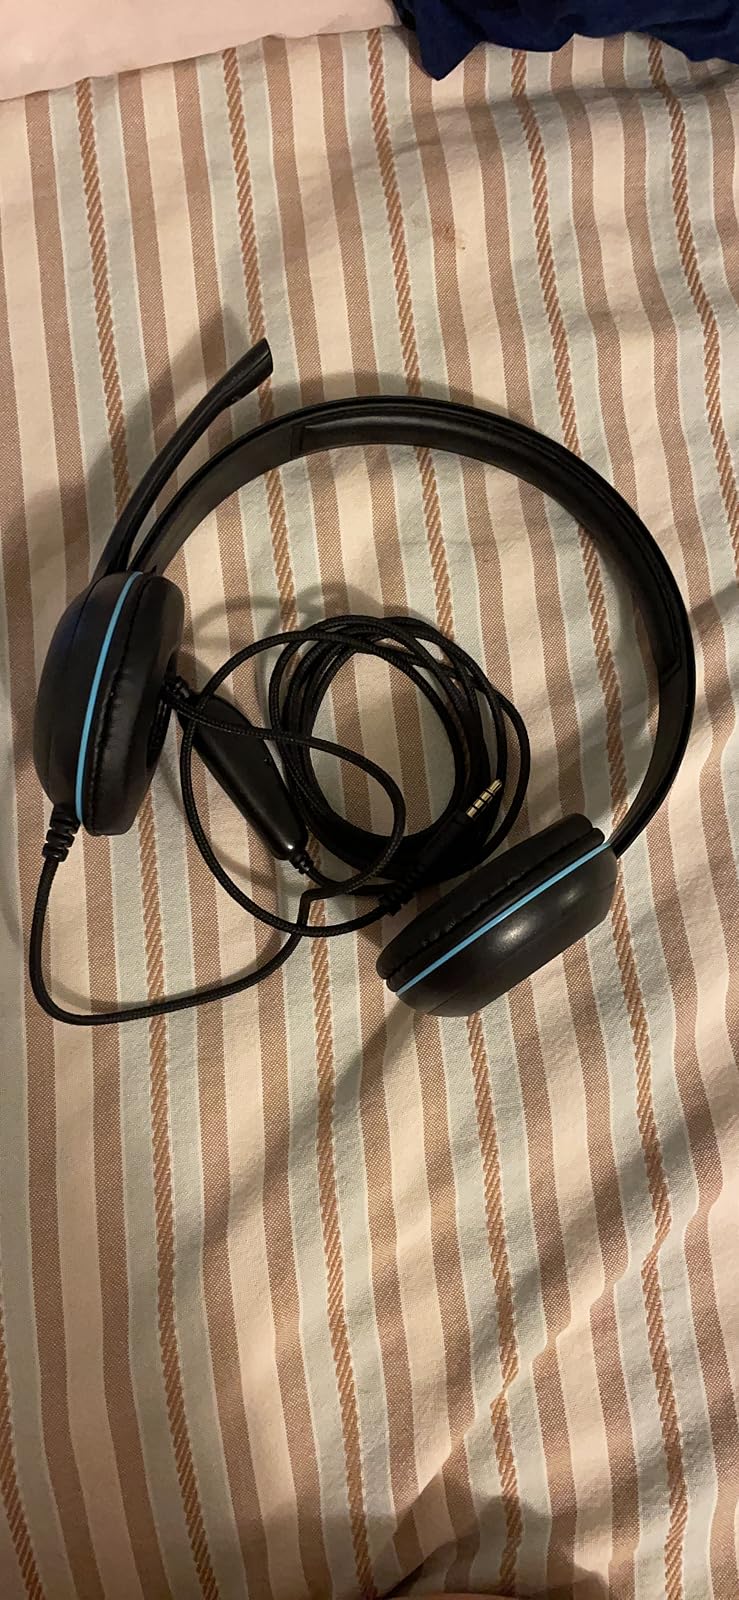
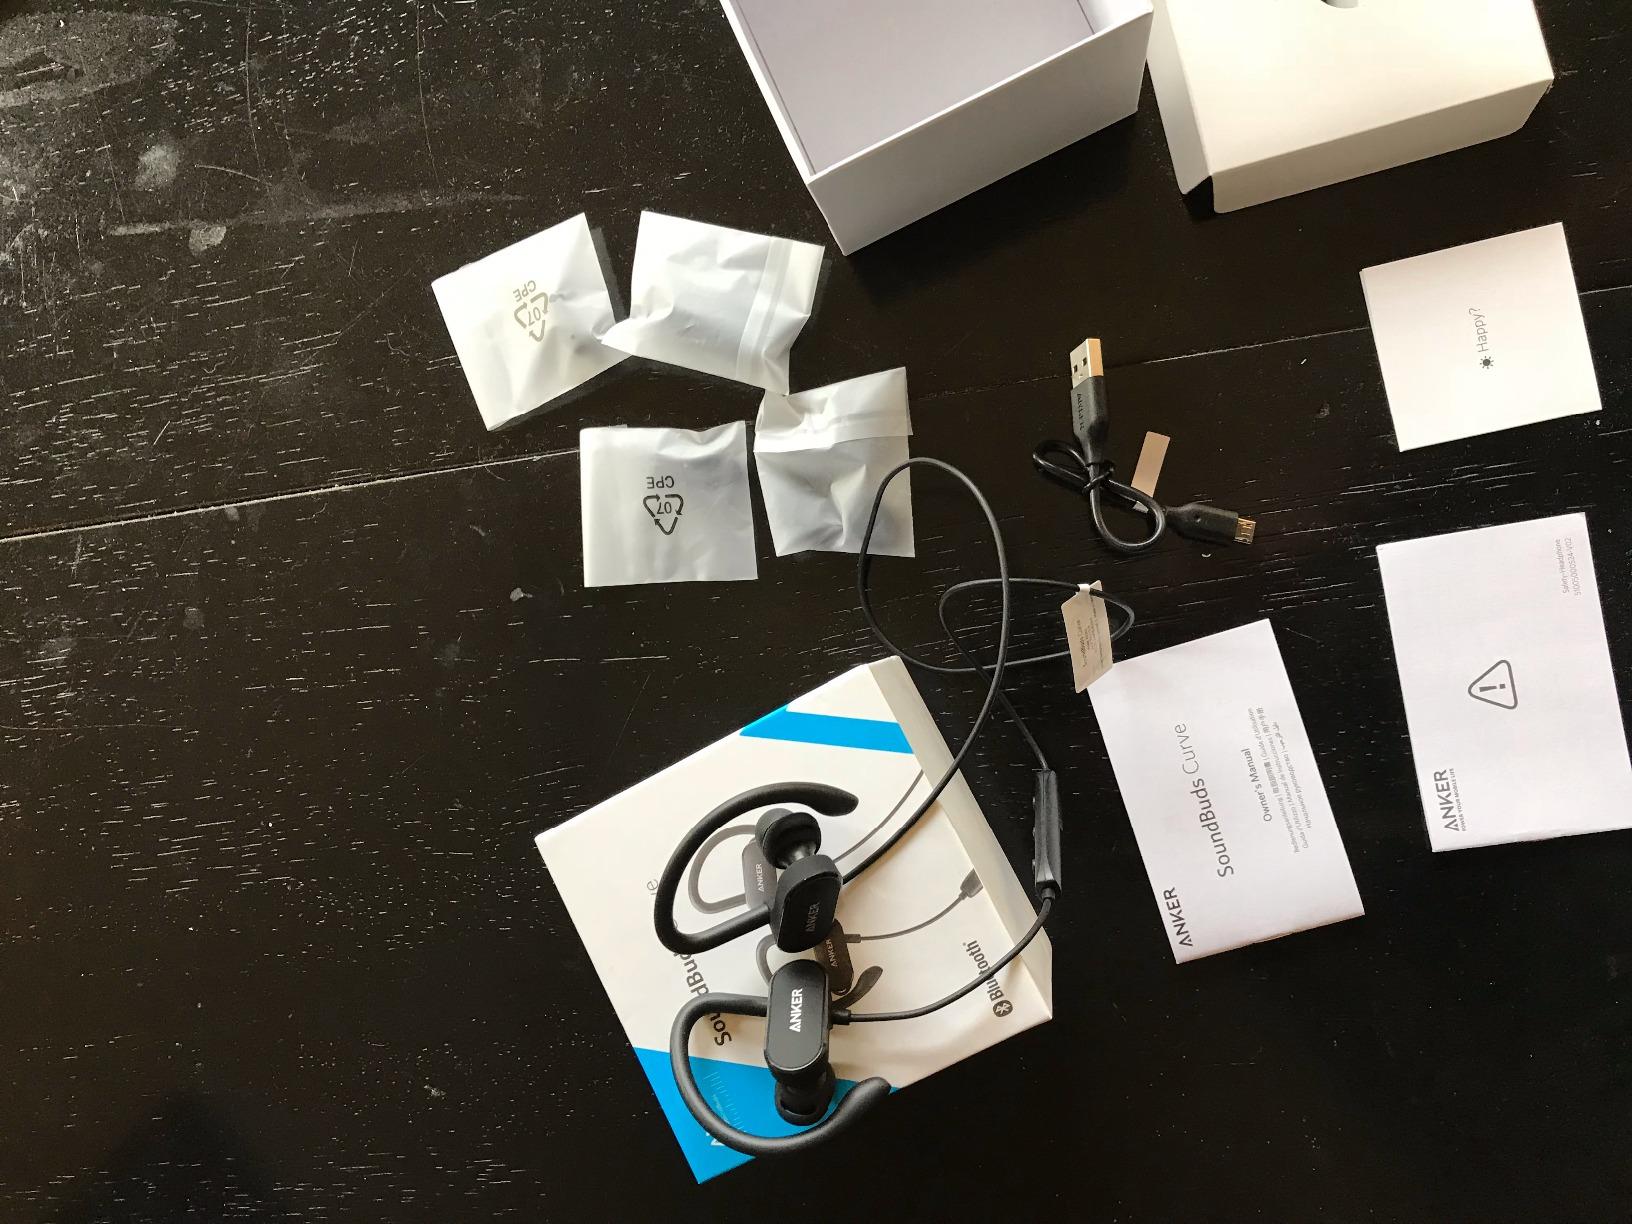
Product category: headphones
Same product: no